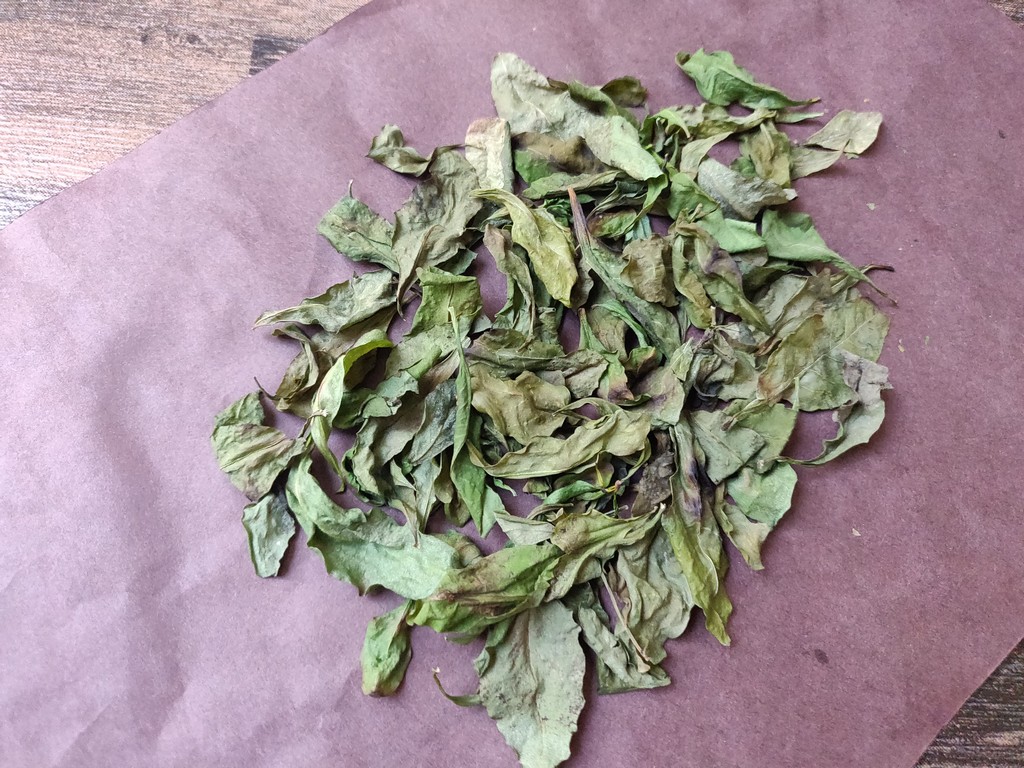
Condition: Dried
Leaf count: multiple
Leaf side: unknown